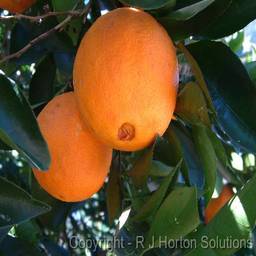
Label: peels